Objection! (video game)

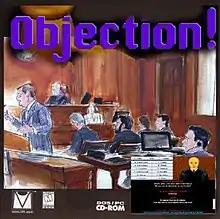

Objection! is legal simulation video game for MS-DOS published by TransMedia Productions in 1992.